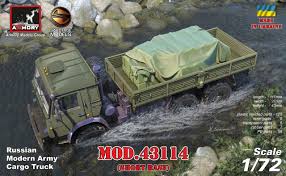
Label: Self Propelled Artillery